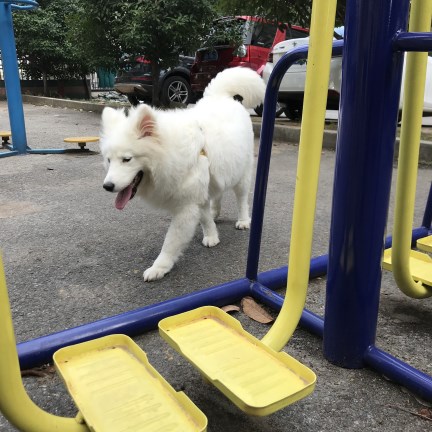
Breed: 2192-n000088-Samoyed